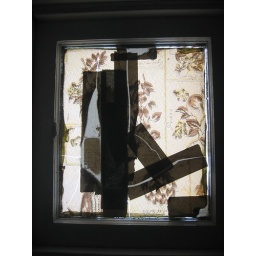
bathroom window in petaluma